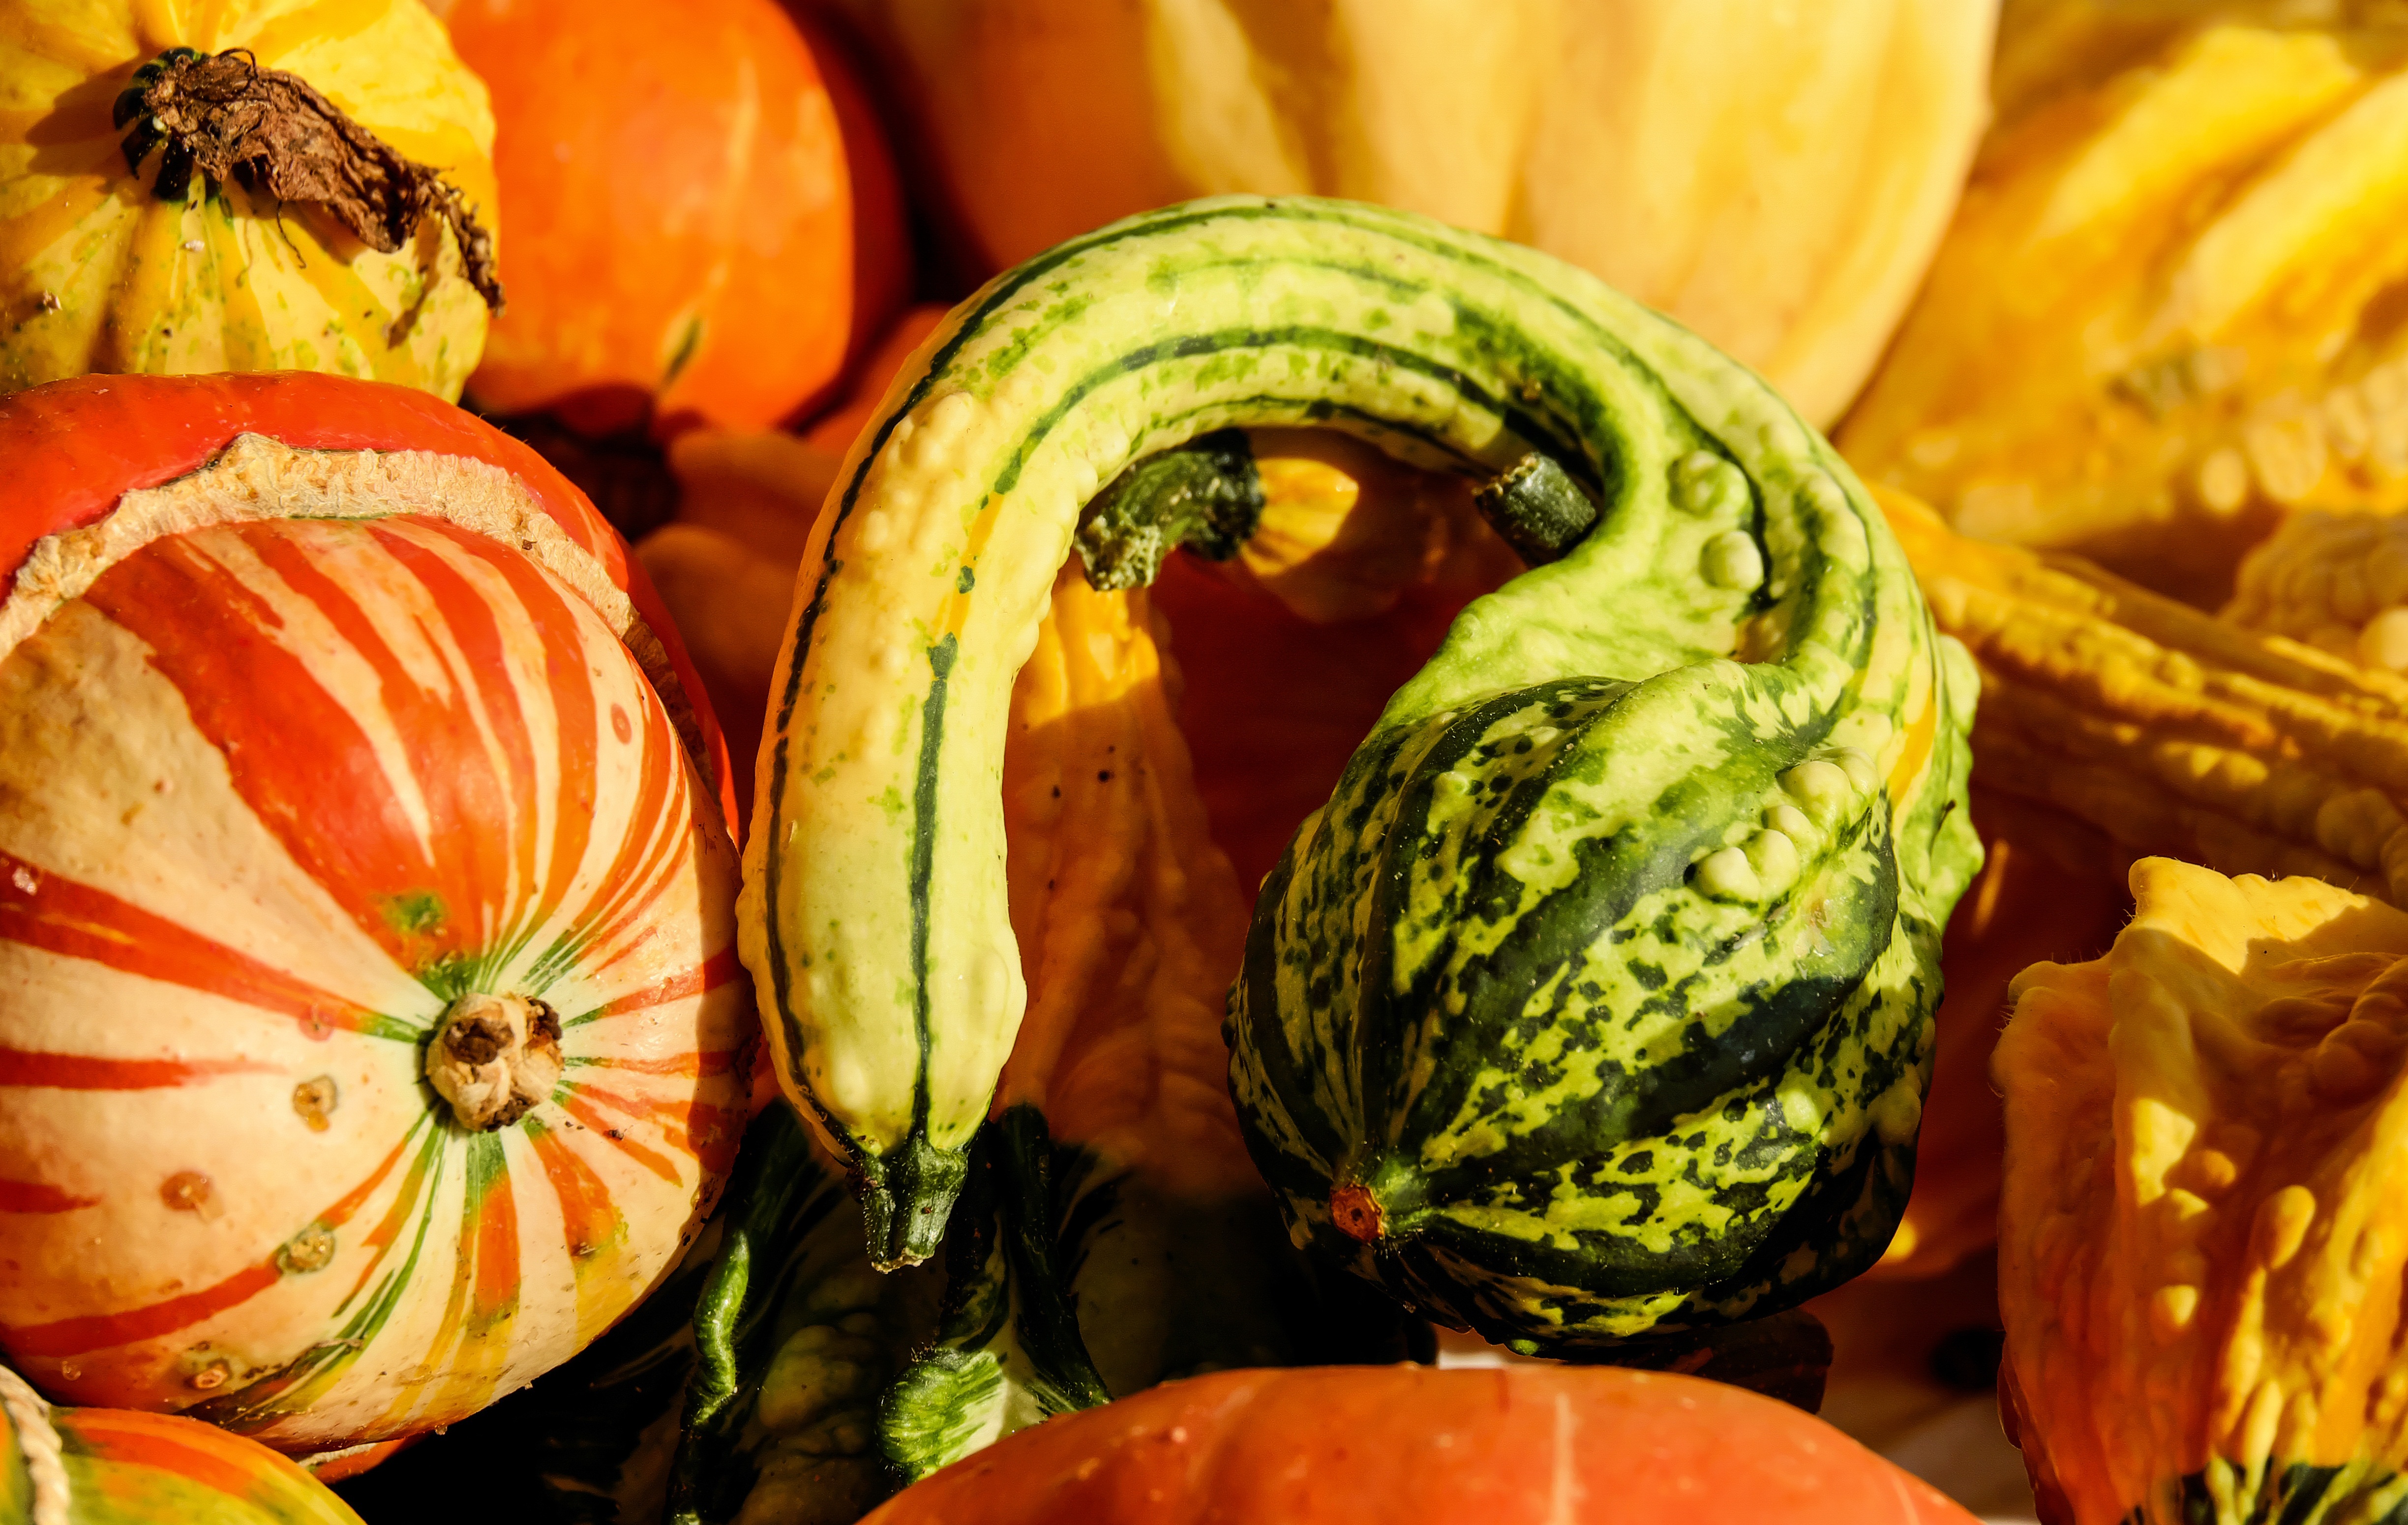
plant, food, produce, vegetable, autumn, pumpkin, colorful, agriculture, gourd, thanksgiving, calabaza, carving, cucurbita, flowering plant, winter squash, land plant, cucumber gourd and melon family